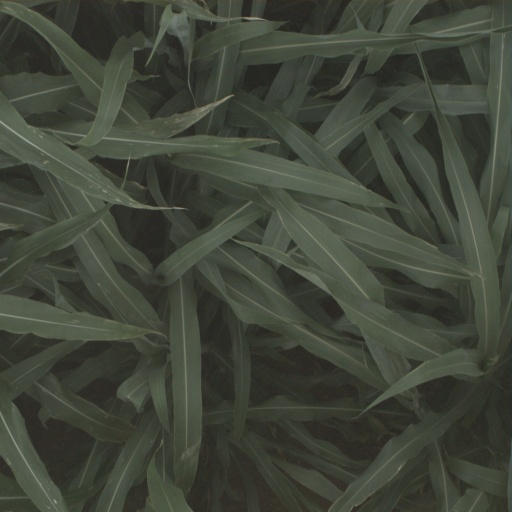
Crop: sorghum